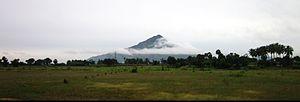
Tiruvannamalai est une ville du Tamil Nadu, région du Sud de l'Inde. Elle est faiblement peuplée. La ville est le centre religieux du Tamil Nadu, siège du Shivaïsme tamoul.